Dudley Station Historic District

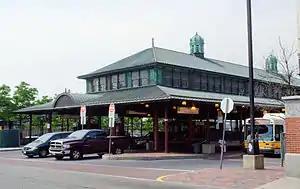
Dudley Station

Dudley Station Historic District is a historic district on Washington, Warren, and Dudley Streets in the Roxbury neighborhood of Boston, Massachusetts, United States. The central feature of the district is Dudley Square station (now Nubian station), a Beaux Arts/French Renaissance structure designed by Alexander Wadsworth Longfellow and built by the Boston Elevated Railway (BERy, a predecessor of the MBTA) in 1901. It is one of the best-preserved BERy stations remaining.